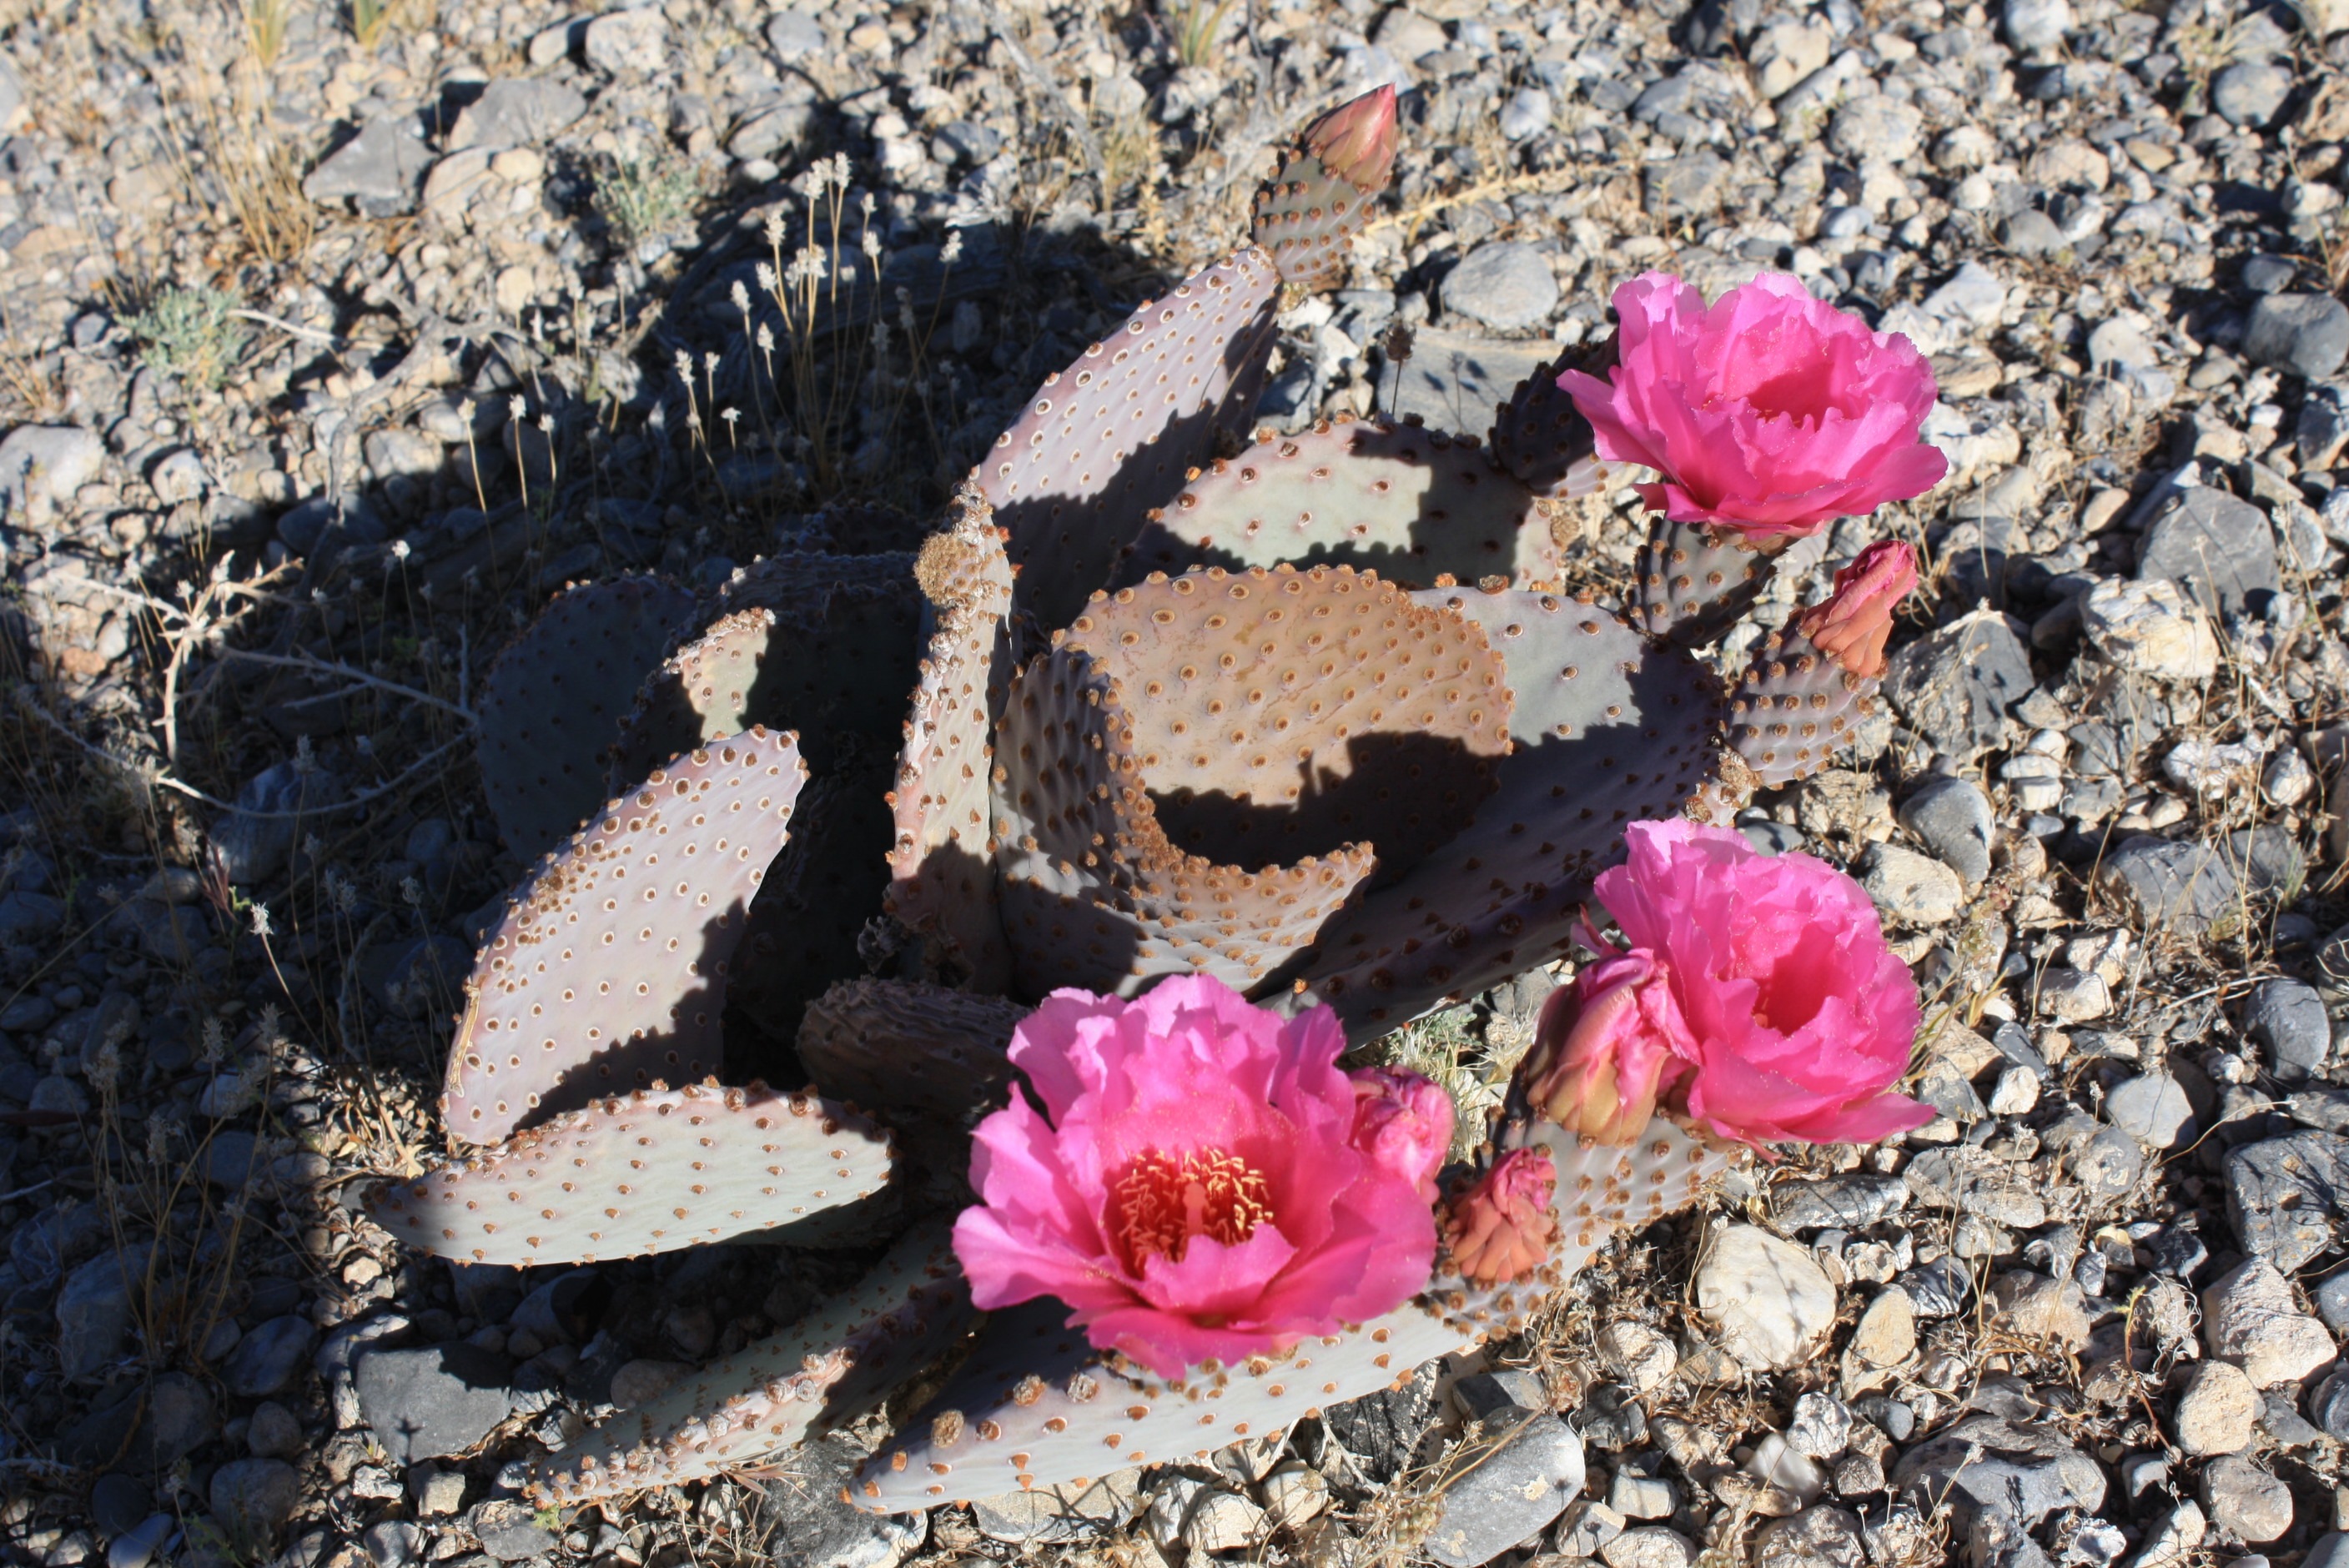
nature, cactus, plant, desert, flower, botany, blooming, flora, fauna, invertebrate, nevada, flowering plant, land plant, abloom